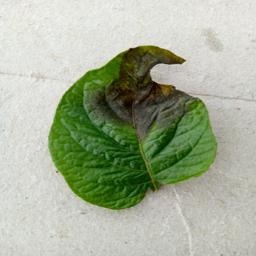
Etiqueta: Late Blight